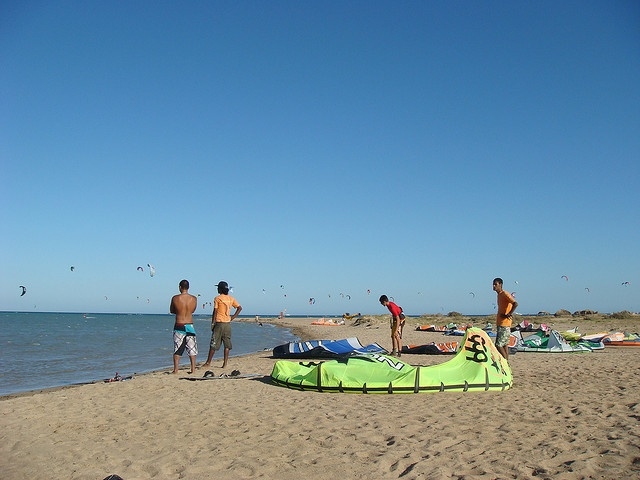
A group of people standing on a beach next to the ocean.
People standing on a beach as parasailers sail through the air in the background.
A group of young men are standing on the beach.
guys standing at the beach around a green object
Several people stand on a beach and look out onto the ocean.